Halima Chehaima

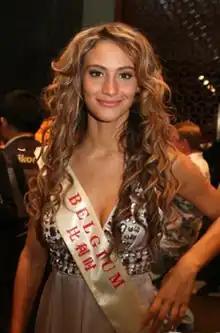
Halima during Miss World 2007

Halima Chehaima is a Belgian beauty pageant titleholder who won the title of Miss Belgium 2007. She also won the Miss International Tourism contest in 2007 in Portugal and represented Belgium in Miss World 2007 in China.